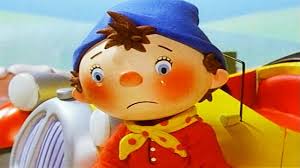
Portrait style: Cartoon Portrait